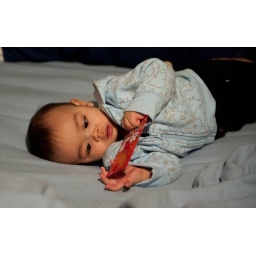
Fascinated by the little boy and girl on the envelope.